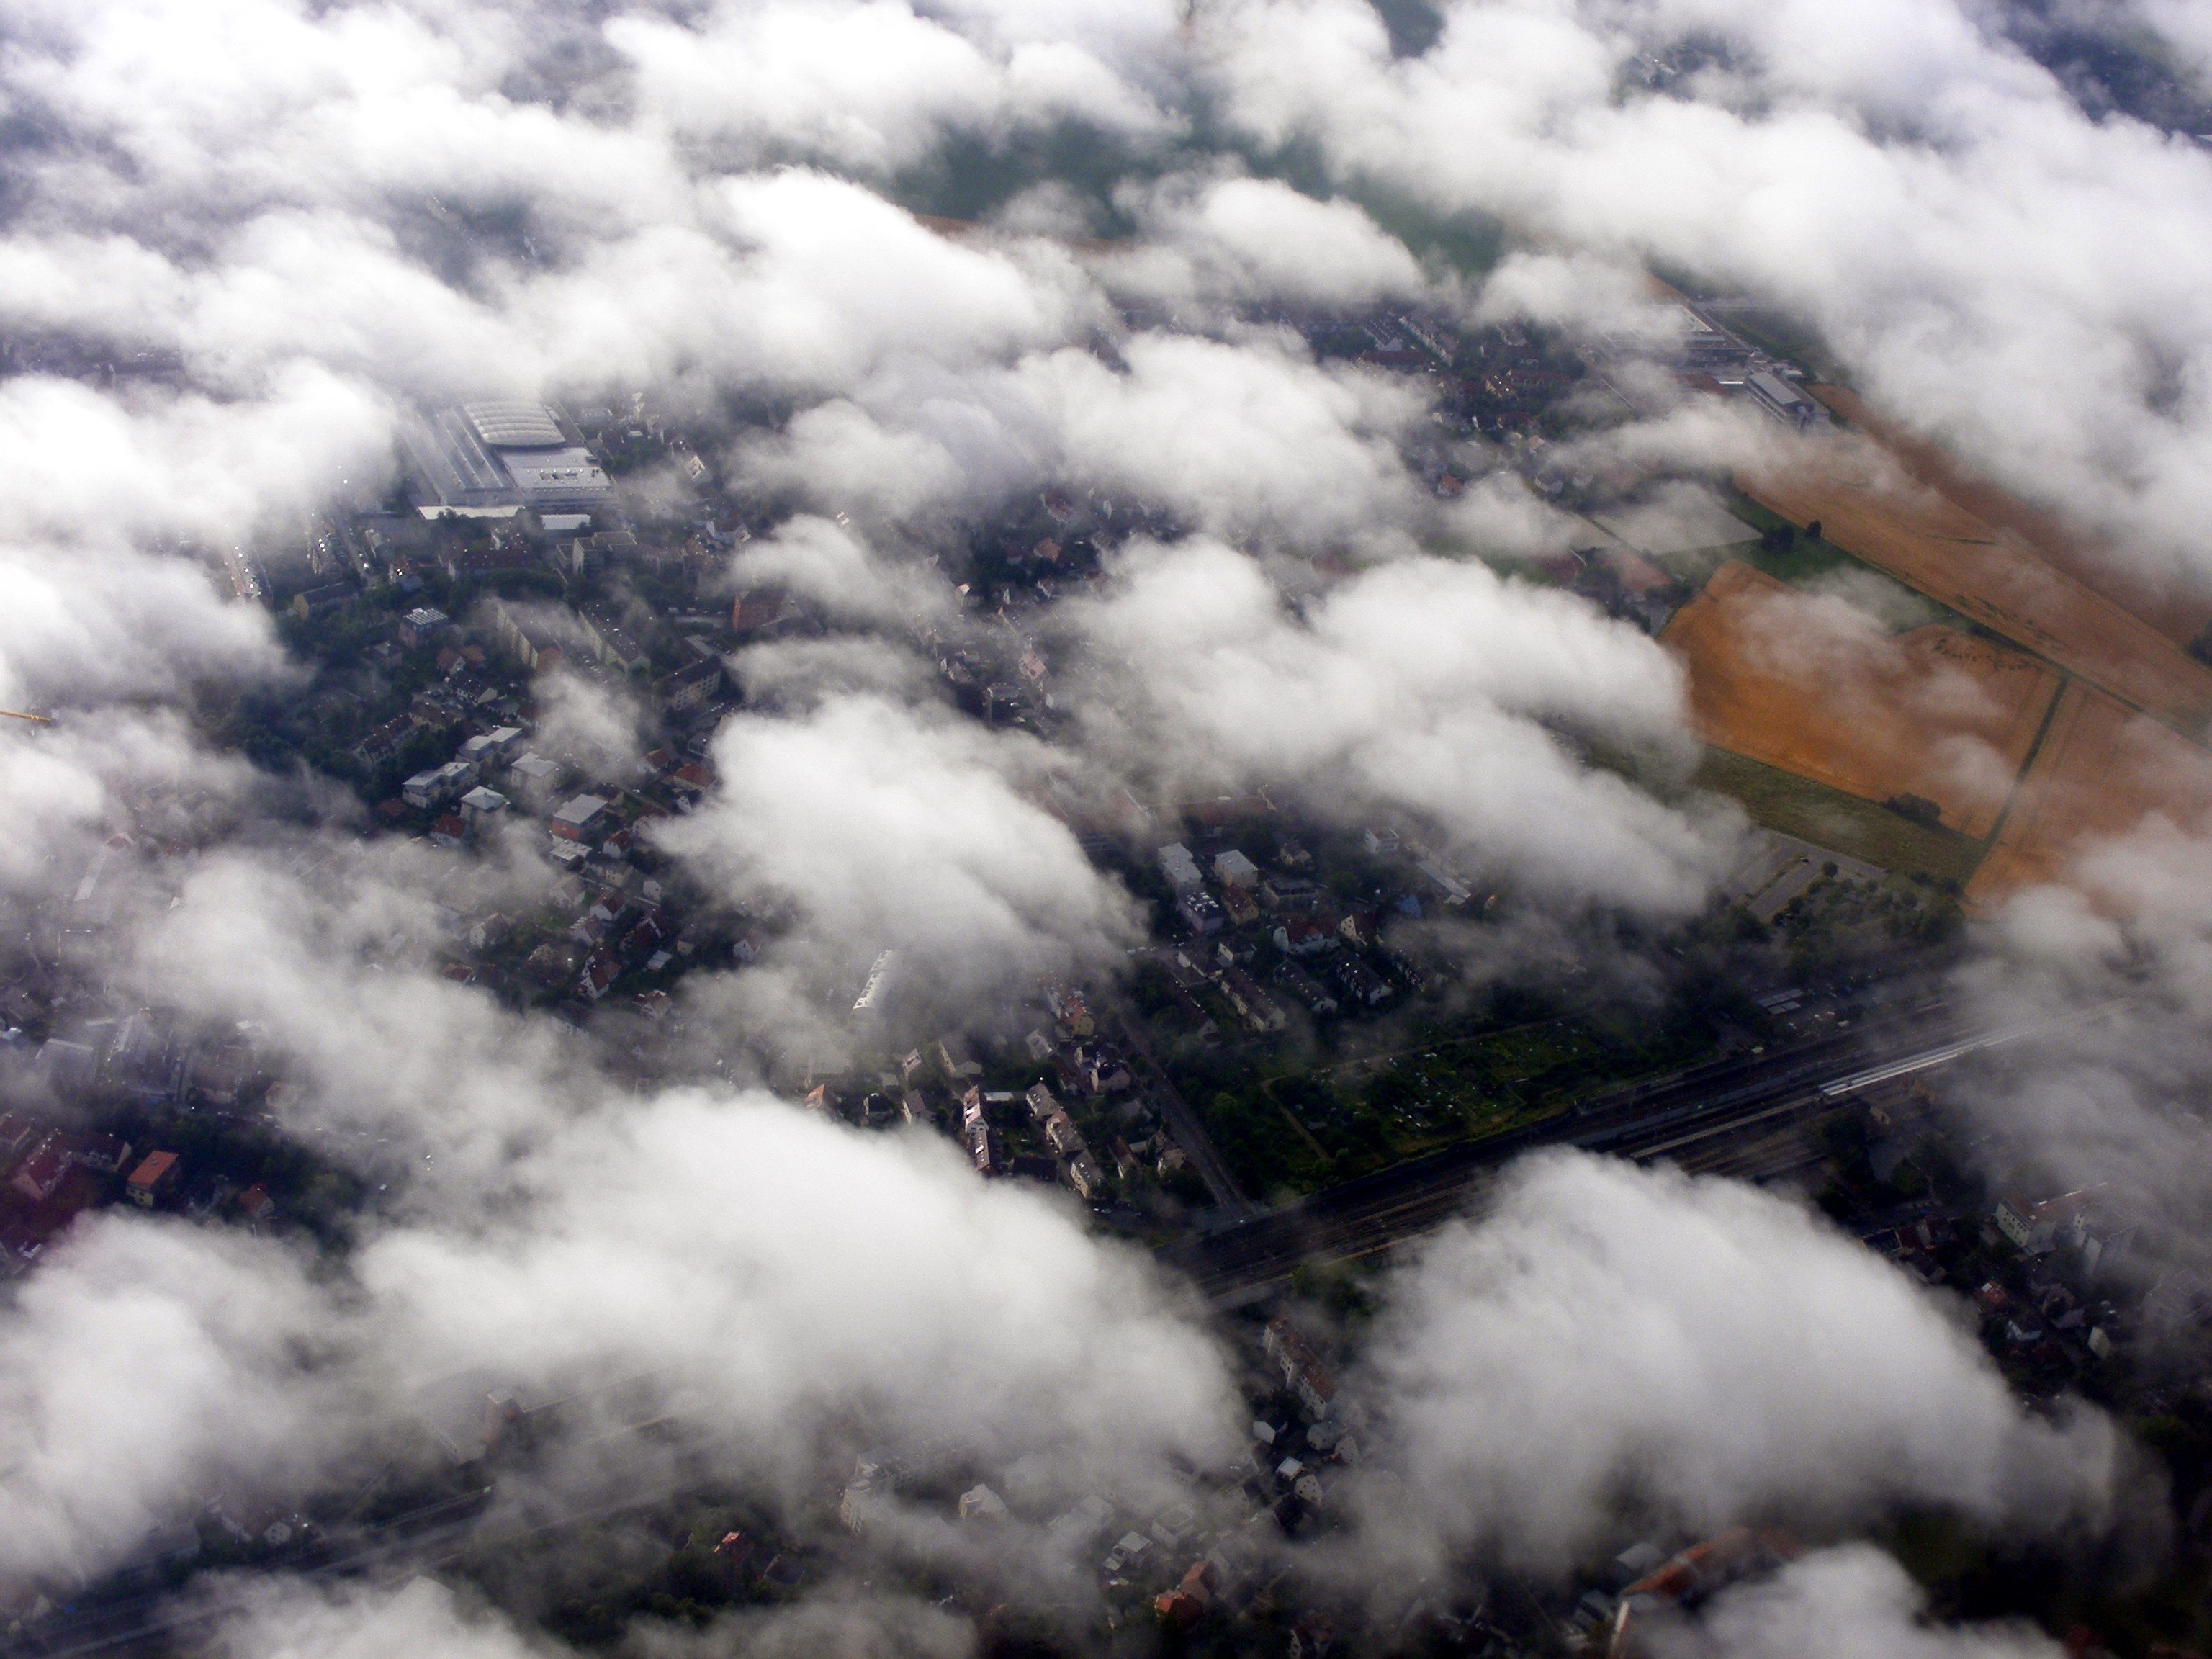
nature, mountain, snow, winter, cloud, sky, white, ground, building, atmosphere, plane, weather, day, meteorological phenomenon, the haze, atmospheric phenomenon, atmosphere of earth